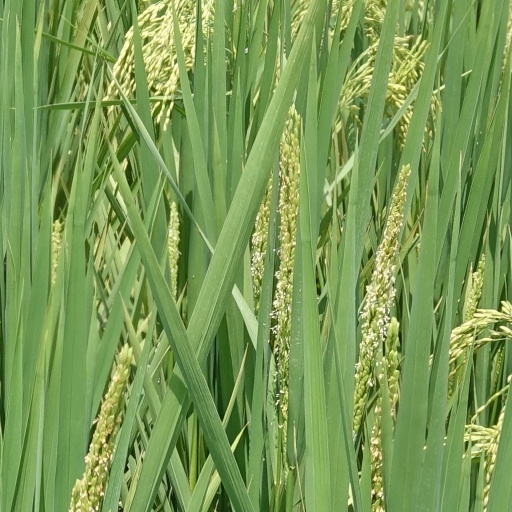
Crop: rice